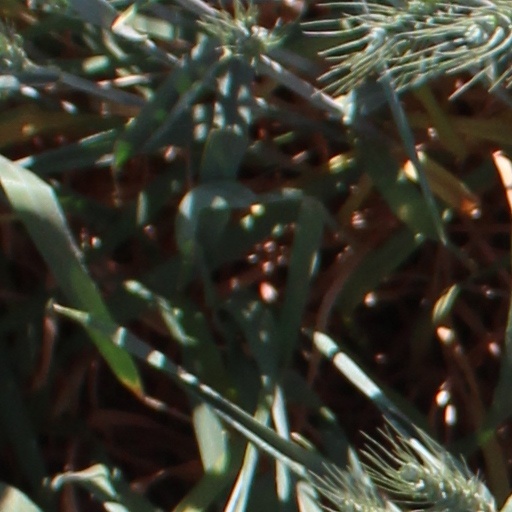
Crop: wheat